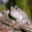
Label: frog